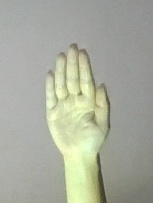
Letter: seen